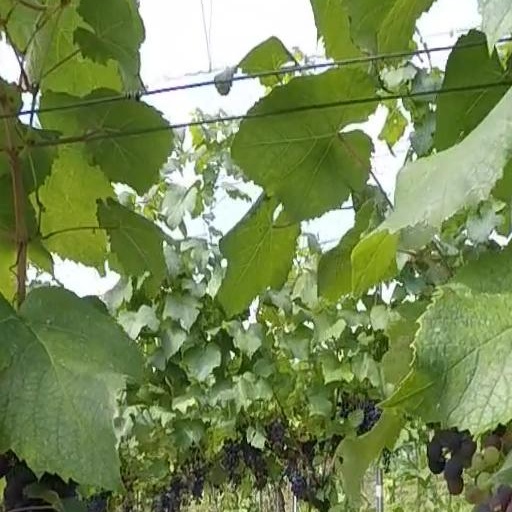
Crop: grape